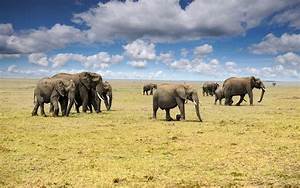
Label: elephant